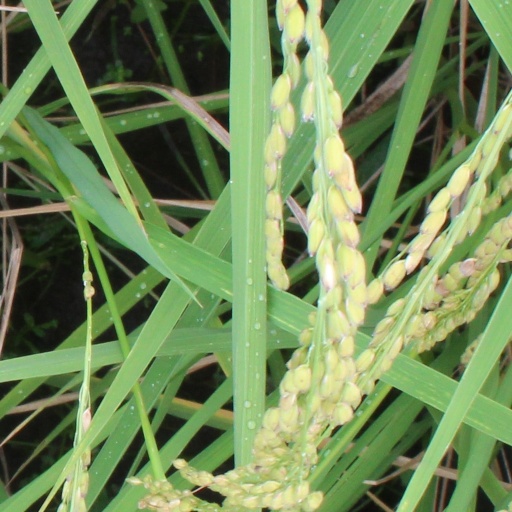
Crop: rice